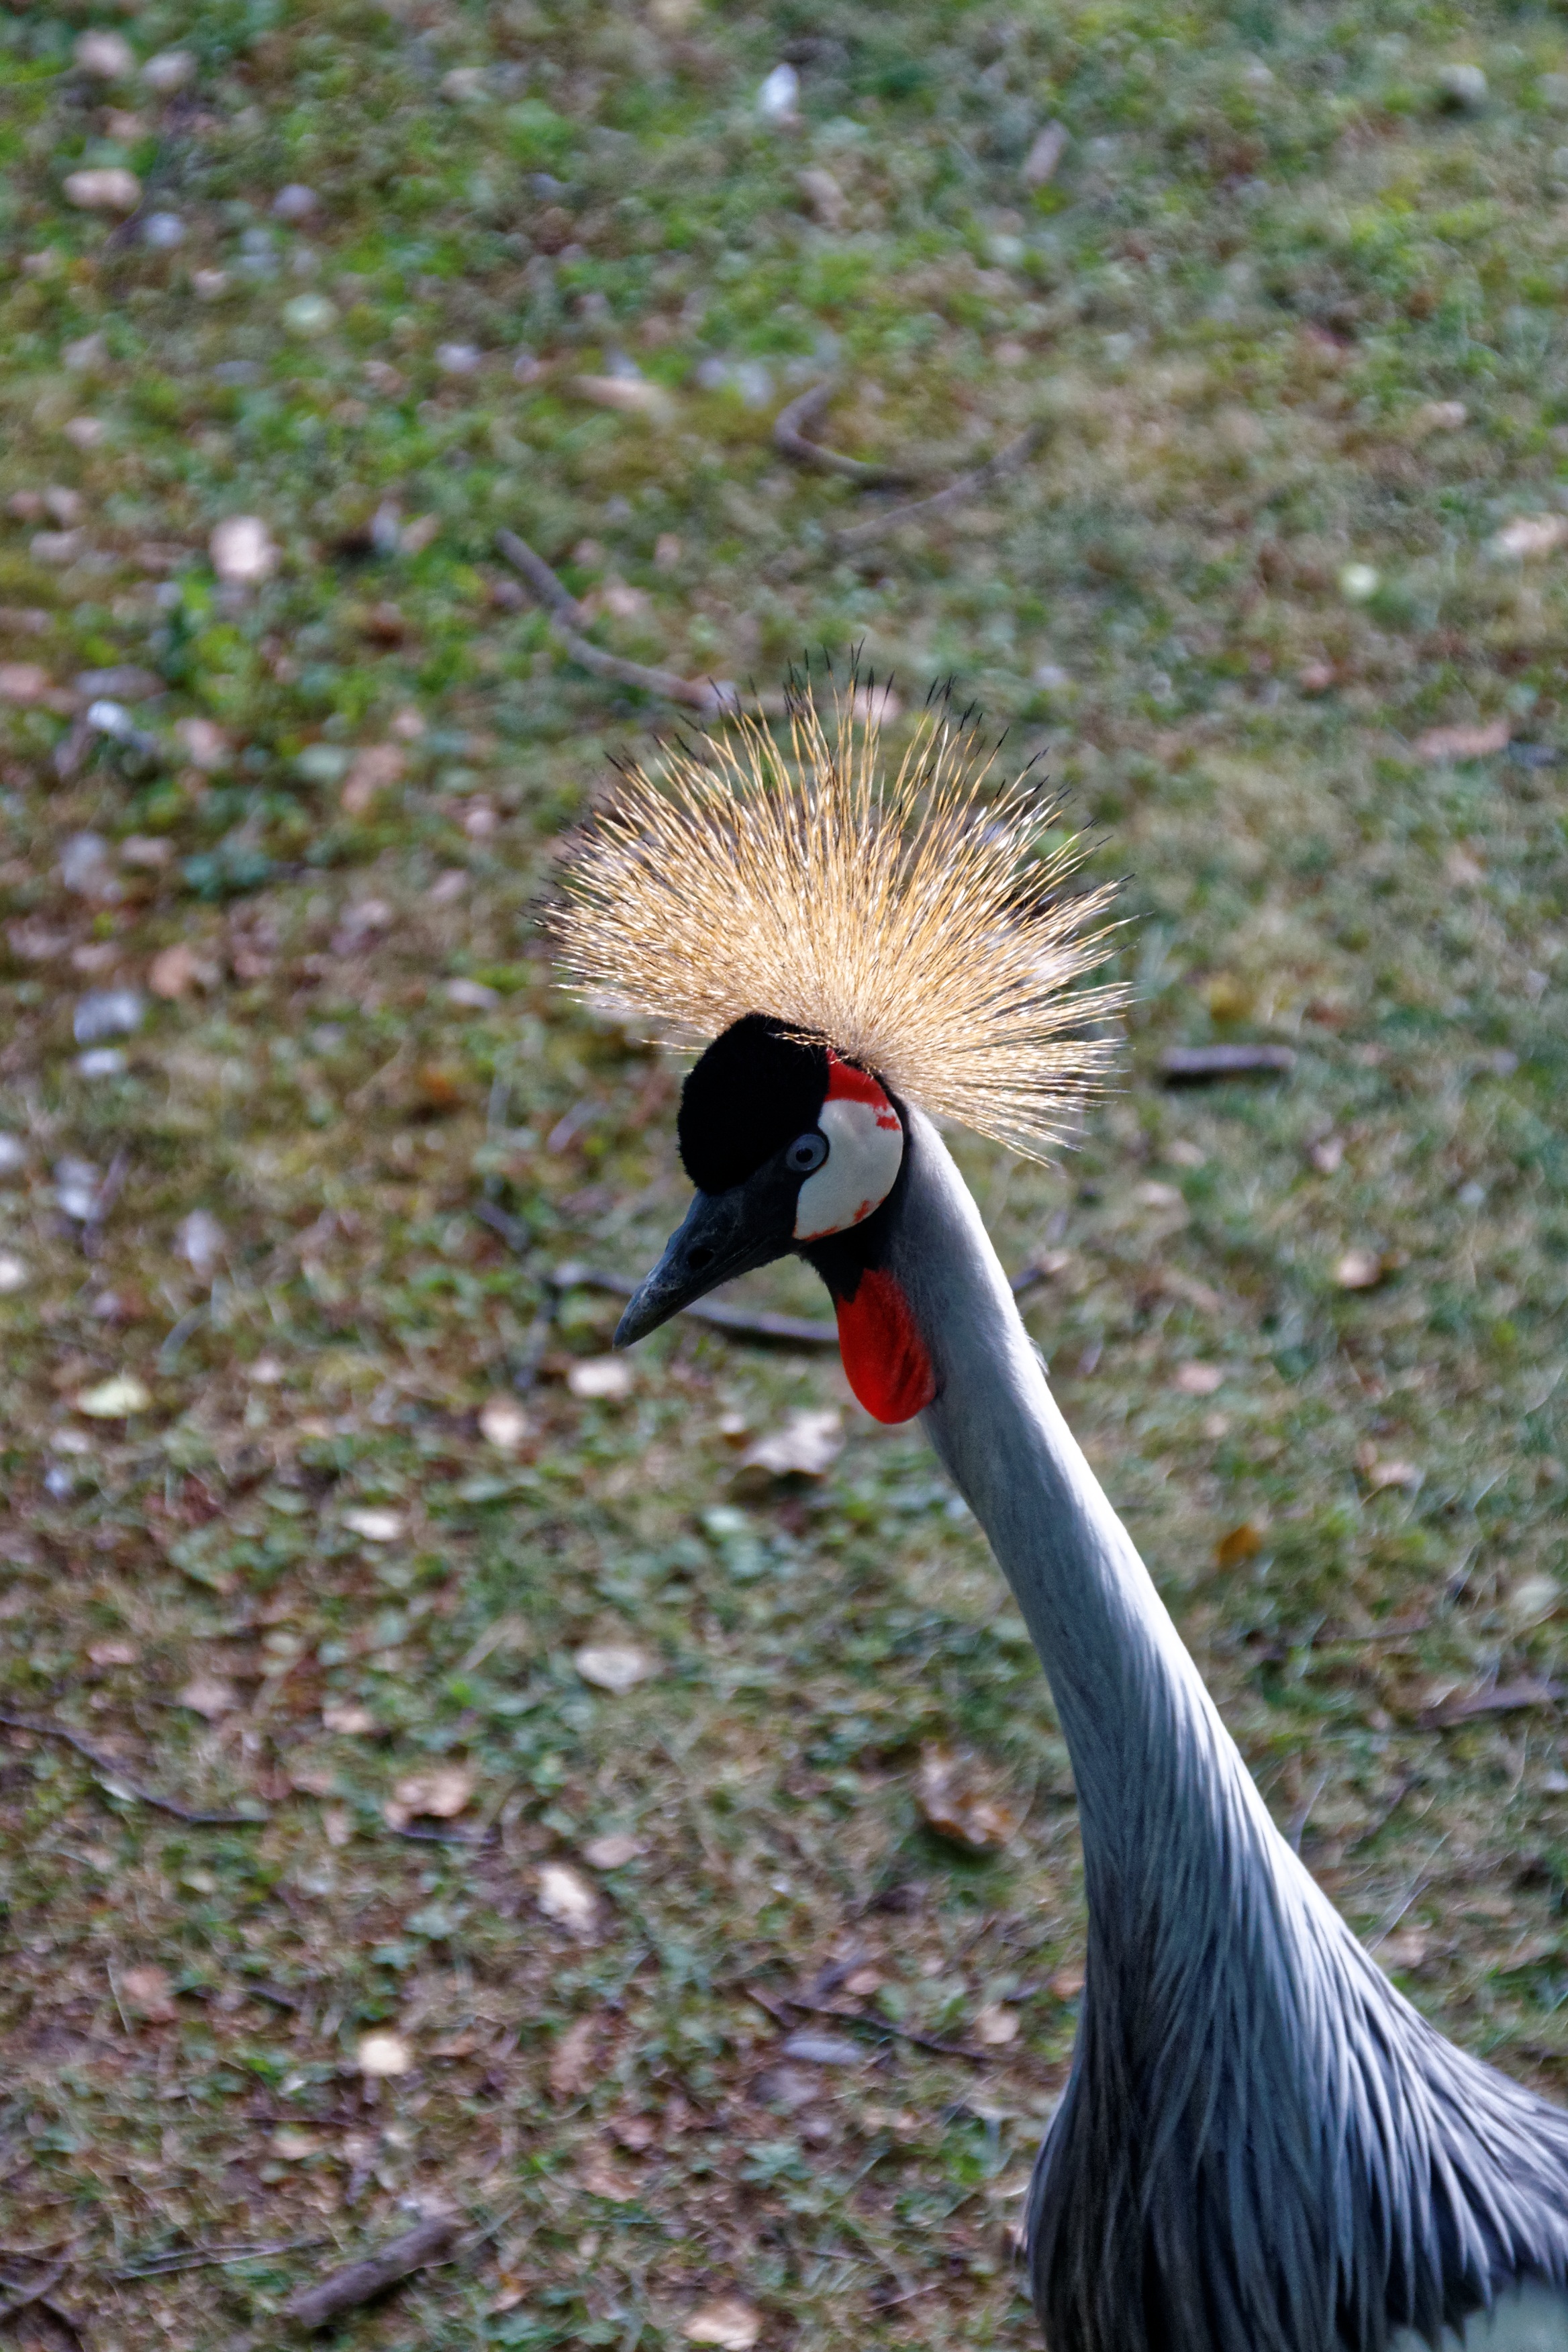
nature, bird, animal, wildlife, zoo, beak, feather, fauna, vertebrate, crane, water bird, grey crowned crane, crane like bird